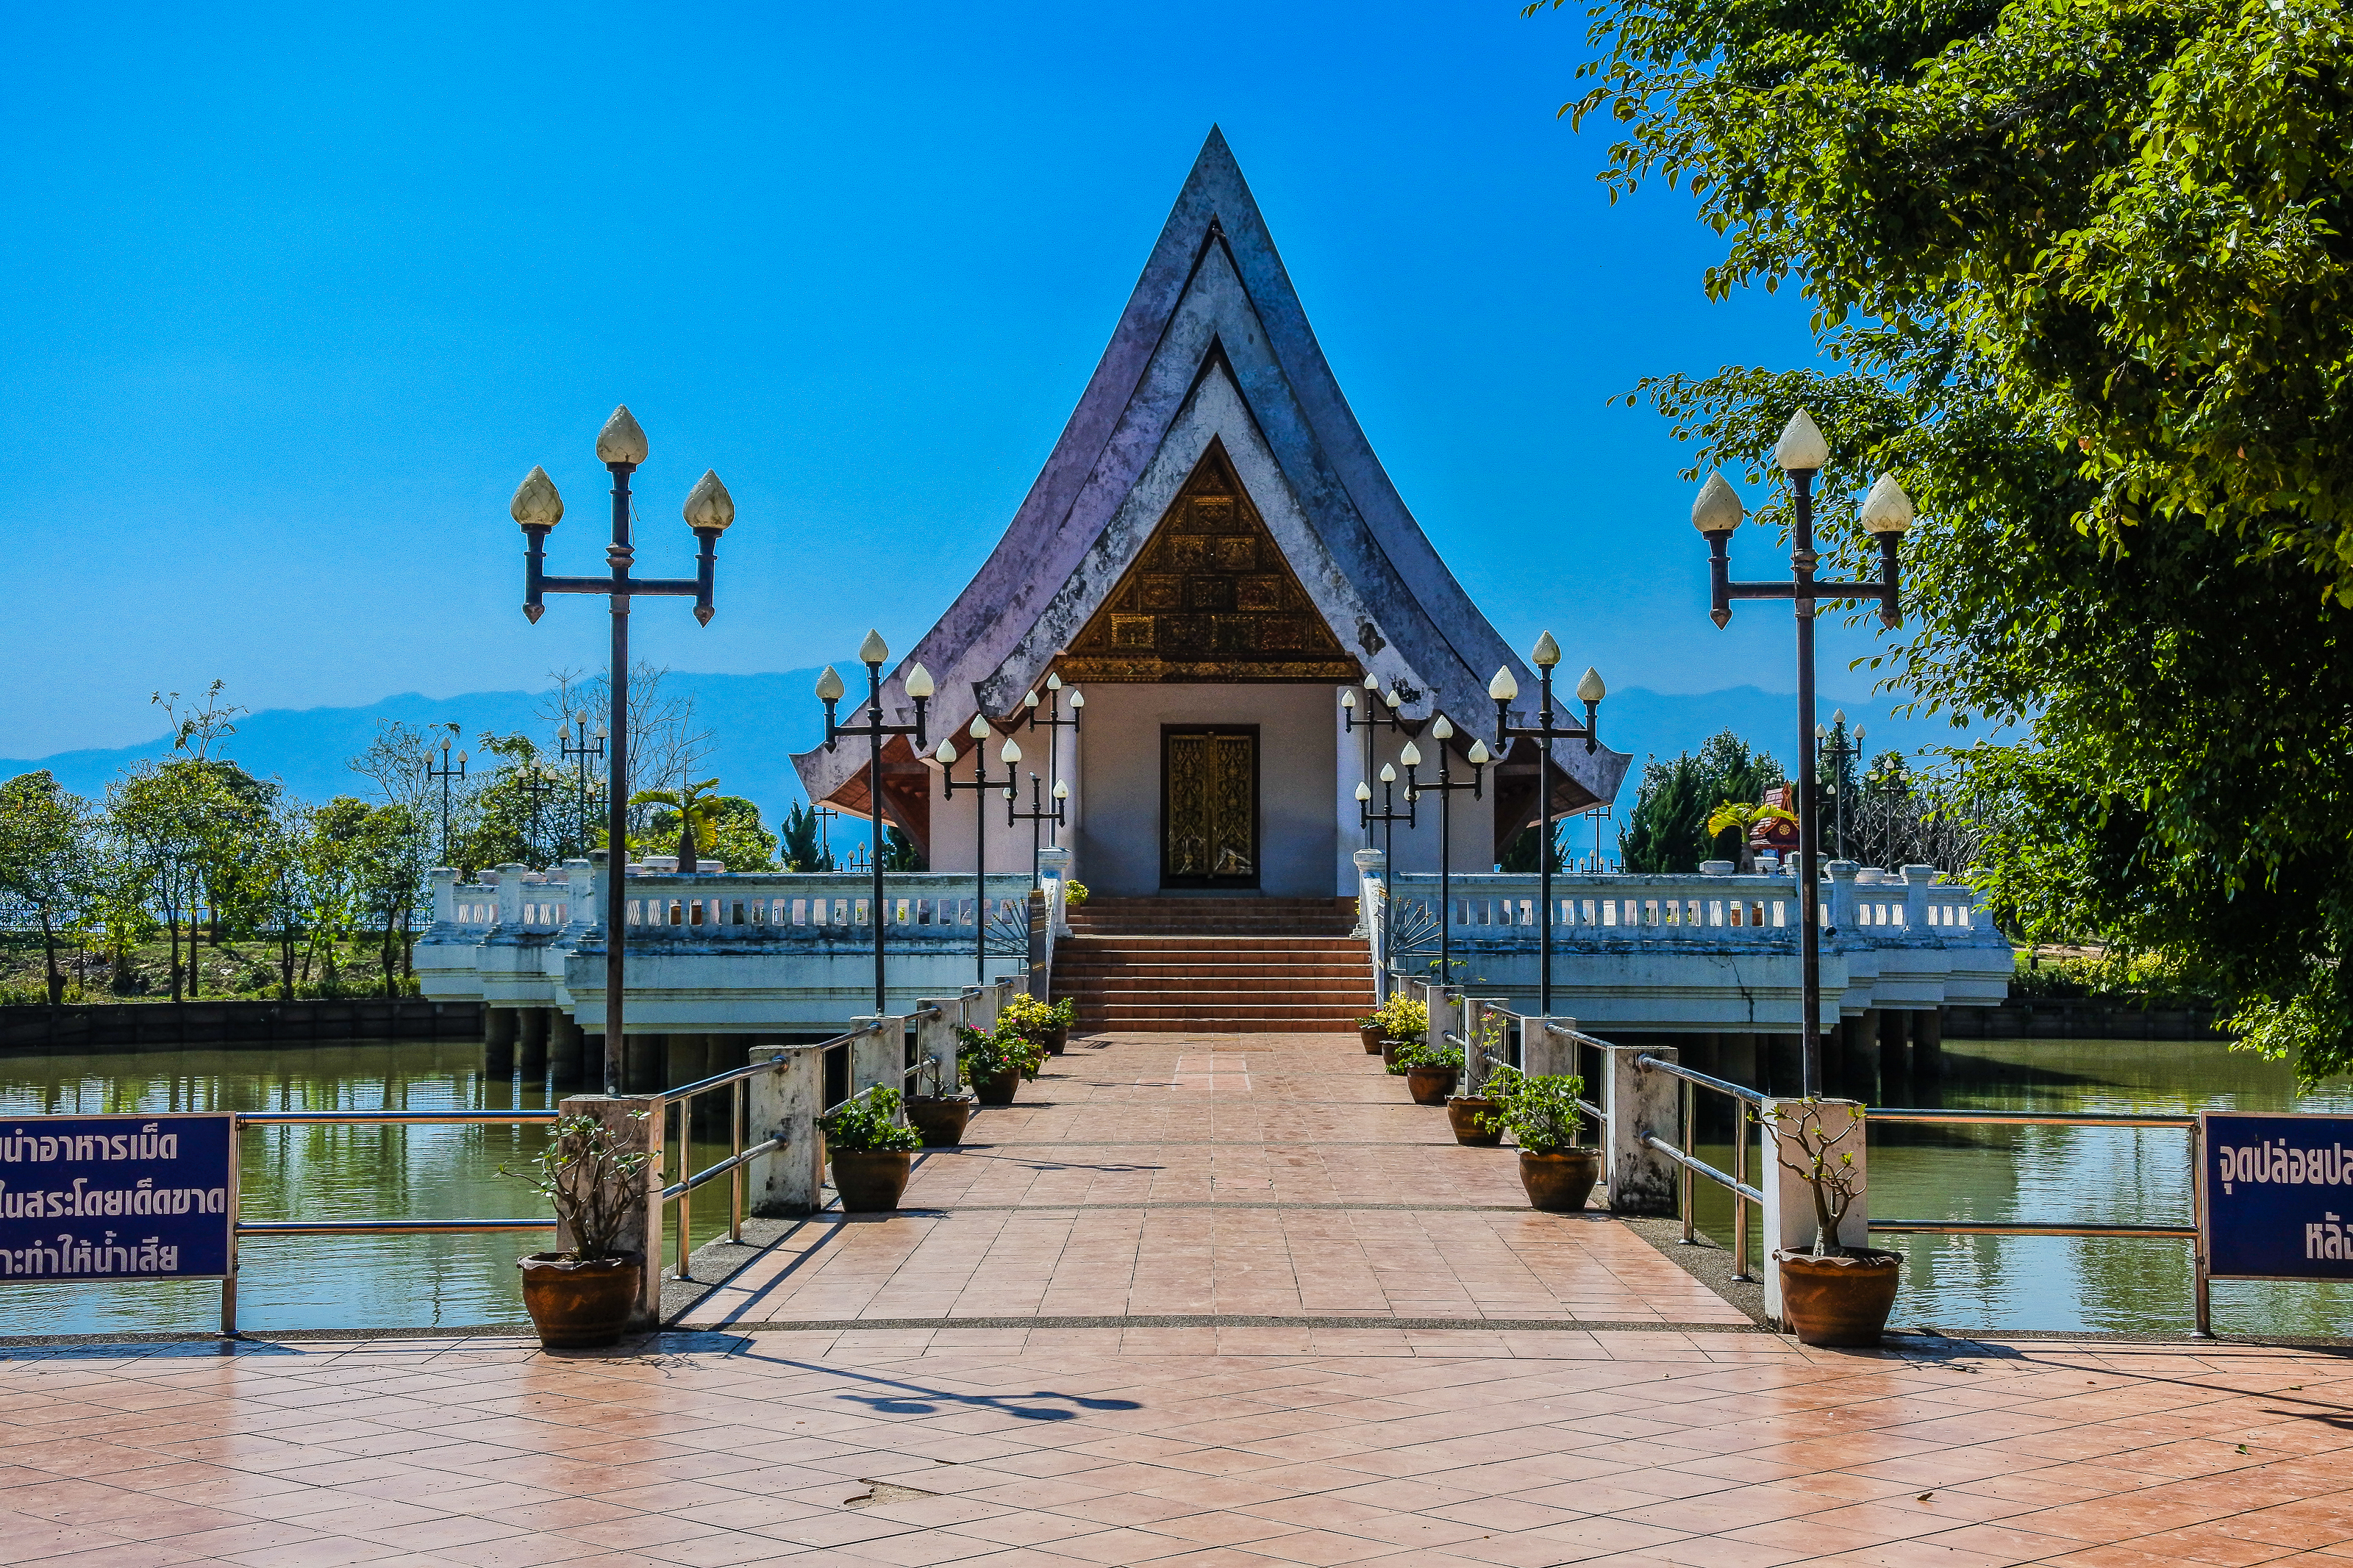
big, pilgrimage, building, pray, red, beautiful, white, buddha, thailand, golden, landmark, image, large, old, oriental, statue, thai, spirituality, ancient, traditional, light, background, siam, worship, religious, faith, tourism, interior, gold, tourist, phayao, exotic, architecture, art, famous, historic, holy, asia, asian, sculpture, wat, buddhism, religion, prayer, culture, buddhist, spiritual, temple, travel, god, sky, place of worship, shrine, tree, tourist attraction, reflection, leisure, vacation, historic site, house, city, facade